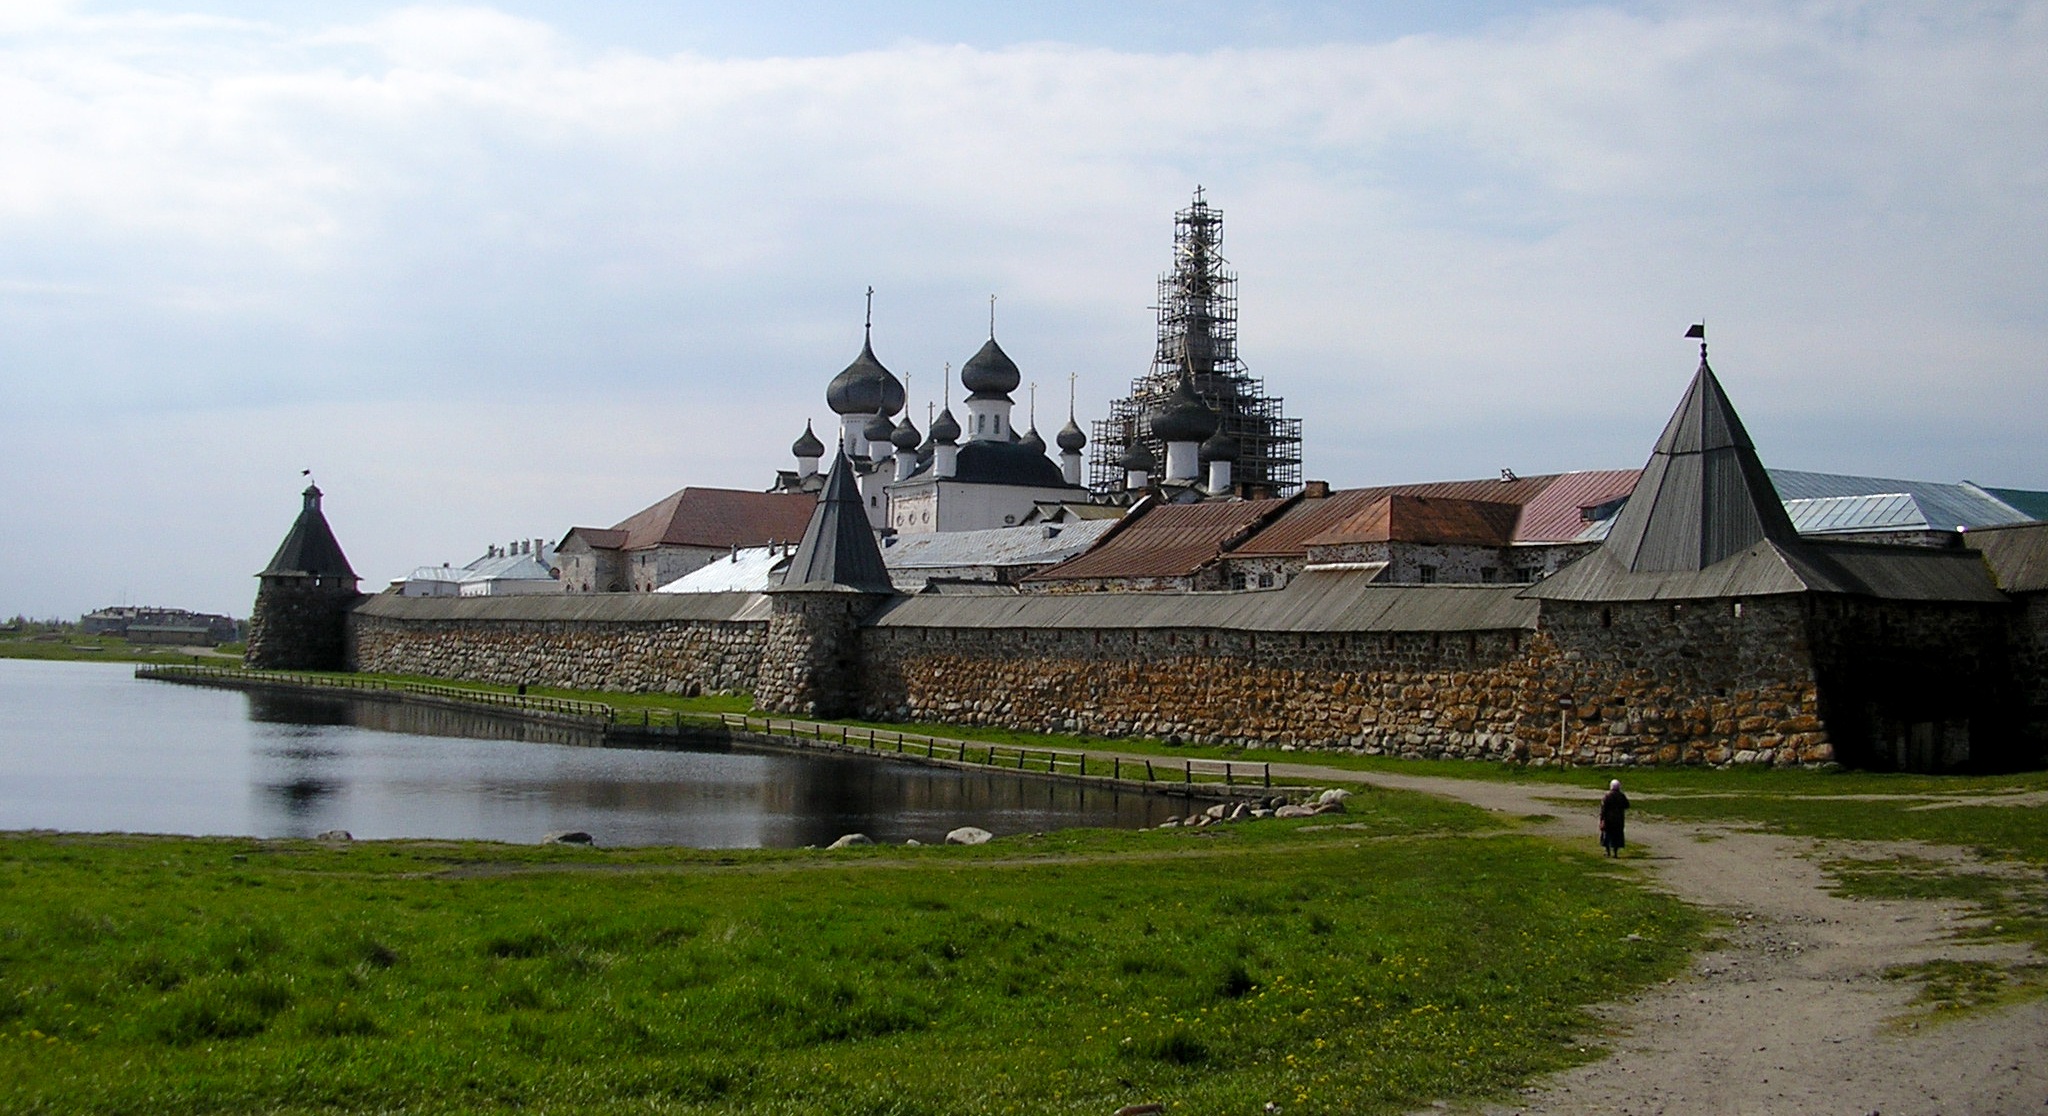
architecture, road, lake, building, chateau, tower, castle, landmark, church, cathedral, tourism, place of worship, fortress, monastery, russia, solovki, solovki fortress, solovetsky monastery, solovetsky islands